Caravaggio

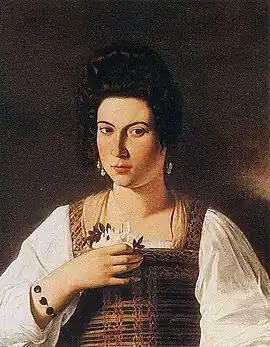
Fillide Melandroni

After only nine months in Sicily, Caravaggio returned to Naples in the late summer of 1609. According to his earliest biographer, he was being pursued by enemies while in Sicily and felt it safest to place himself under the protection of the Colonnas until he could secure his pardon from the pope (now Paul V) and return to Rome. In Naples he painted "The Denial of Saint Peter", a final "John the Baptist (Borghese)", and his last picture, "The Martyrdom of Saint Ursula". His style continued to evolve—Saint Ursula is caught in a moment of highest action and drama, as the arrow fired by the king of the Huns strikes her in the breast, unlike earlier paintings that had all the immobility of the posed models. The brushwork was also much freer and more impressionistic.